Meralco Theater

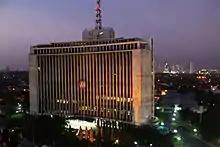
Meralco Theater hosted within the Meralco Building

Meralco Theater is a theater located at the compound of Meralco, Ortigas Avenue in Pasig, Philippines. It used to be known as the Meralco Auditorium.